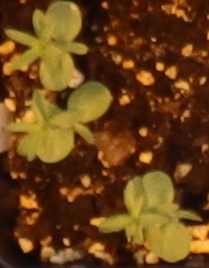
Label: Flax